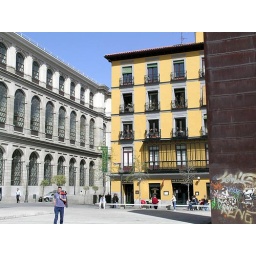
I was fascinated by the yellow building that stands opposite the Reina Sofia museum in Madrid.